Arizona State Sun Devils

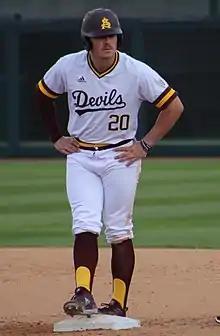
Spencer Torkelson, first overall pick in the 2020 Major League Baseball draft

ASU has one of the most successful baseball programs in the country. The Sun Devils have won five national championships (1965, 1967, 1969, 1977, 1981), the fourth most by any school, and have the third most College World Series victories with 61.